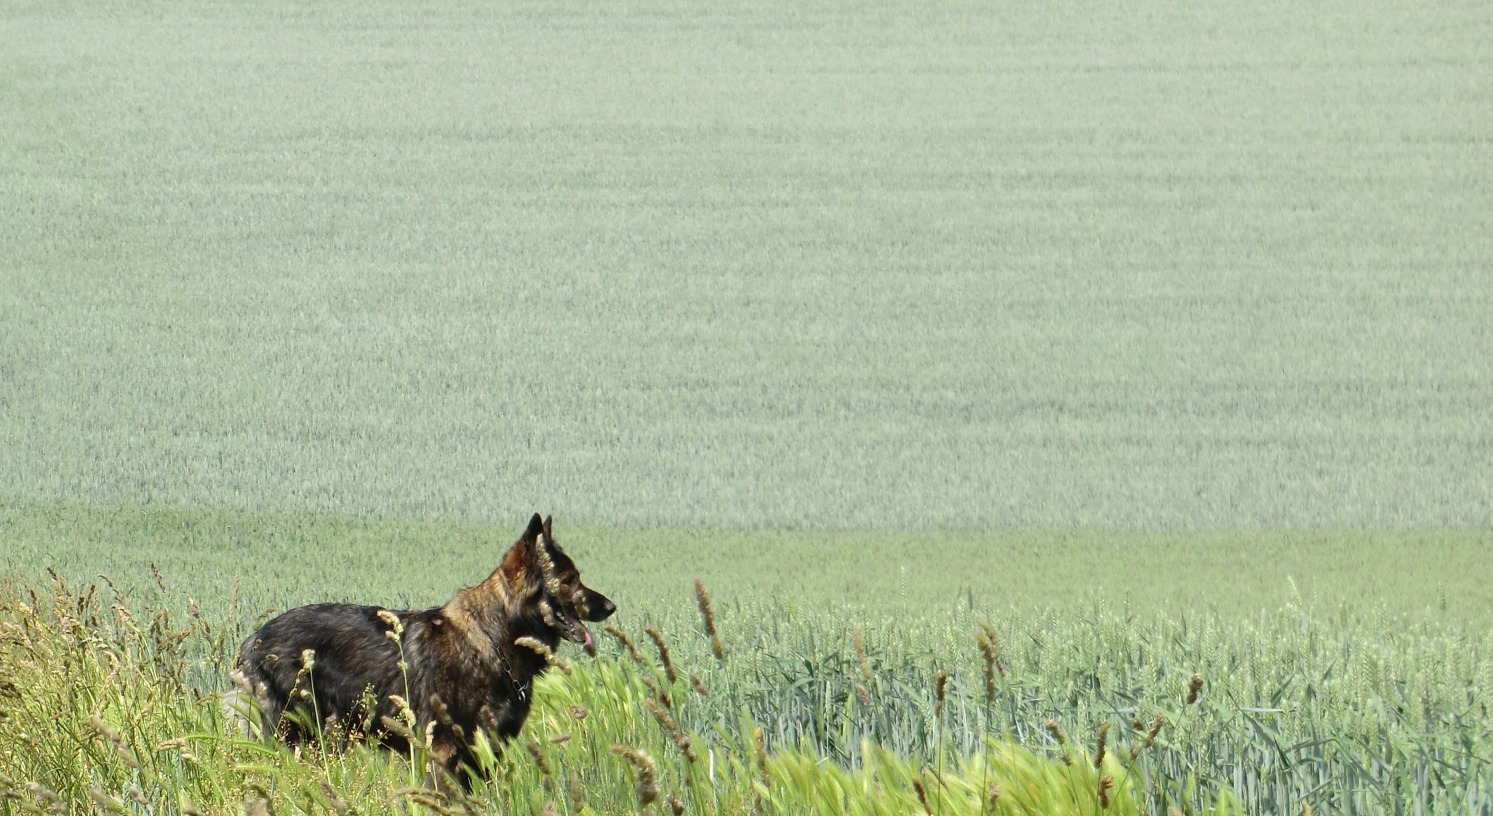
grass, field, meadow, grain, prairie, dog, walk, green, harvest, pasture, grazing, mammal, rest, plain, german shepherd, grey, fields, relaxation, grassland, wide, tundra, steppe, sch fer dog, grass family, dog like mammal